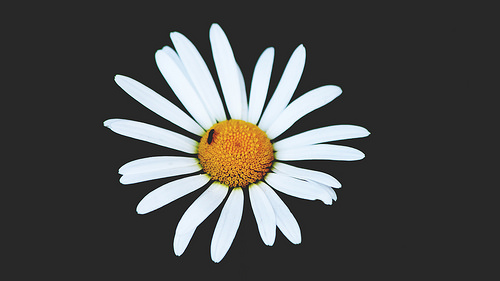
Flower: daisy